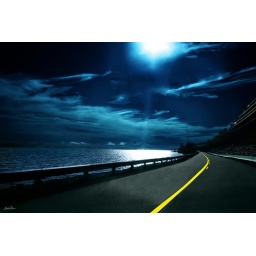
Evening road. On the old river road in New Brunswick,Canada.